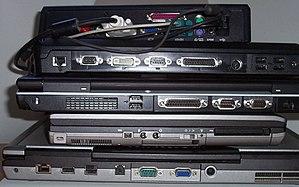
Un port matériel est conçu pour brancher un certain type de périphérique, soit directement, soit au moyen d'un câble. Il est soumis à des normes aussi bien sur ses caractéristiques physiques que logiques.